Jade Emperor

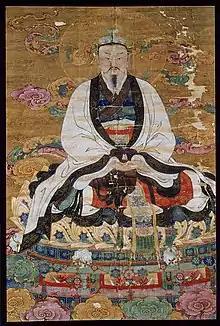
Portrait of the Jade Emperor, 16th century, Ming dynasty (Museum of Fine Arts, Boston)

There are several stories as to how the twelve animals of the Chinese zodiac were chosen. In one, the Jade Emperor, although having ruled Heaven and Earth justly and wisely for many years, had never had the time to actually visit the Earth personally. He grew curious as to what the creatures looked like. Thus, he asked all the animals to visit him in heaven. The Cat, being the most handsome of all animals, asked his friend the Rat to wake him on the day they were to go to Heaven so he would not oversleep. The Rat, however, was worried that he would seem ugly compared to the Cat, so he did not wake the cat. Consequently, the Cat missed the meeting with the Jade Emperor and was replaced by the Pig. The Jade Emperor was delighted with the animals and so decided to divide the years up amongst them. When the cat learned of what had happened, he was furious with the Rat and that, according to the story, is why cats and Rats are enemies to this day. The Cat can be seen as the domesticated Tiger or leopard the third of the animals in the classical Chinese Zodiac text.